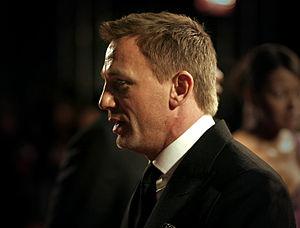
Daniel Craig [ˈdanjəl kɹeɪɡ] est un acteur britannique, né le 2 mars 1968 à Chester.